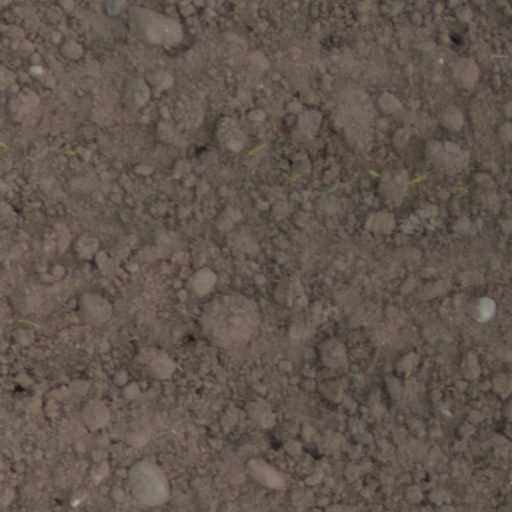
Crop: wheat